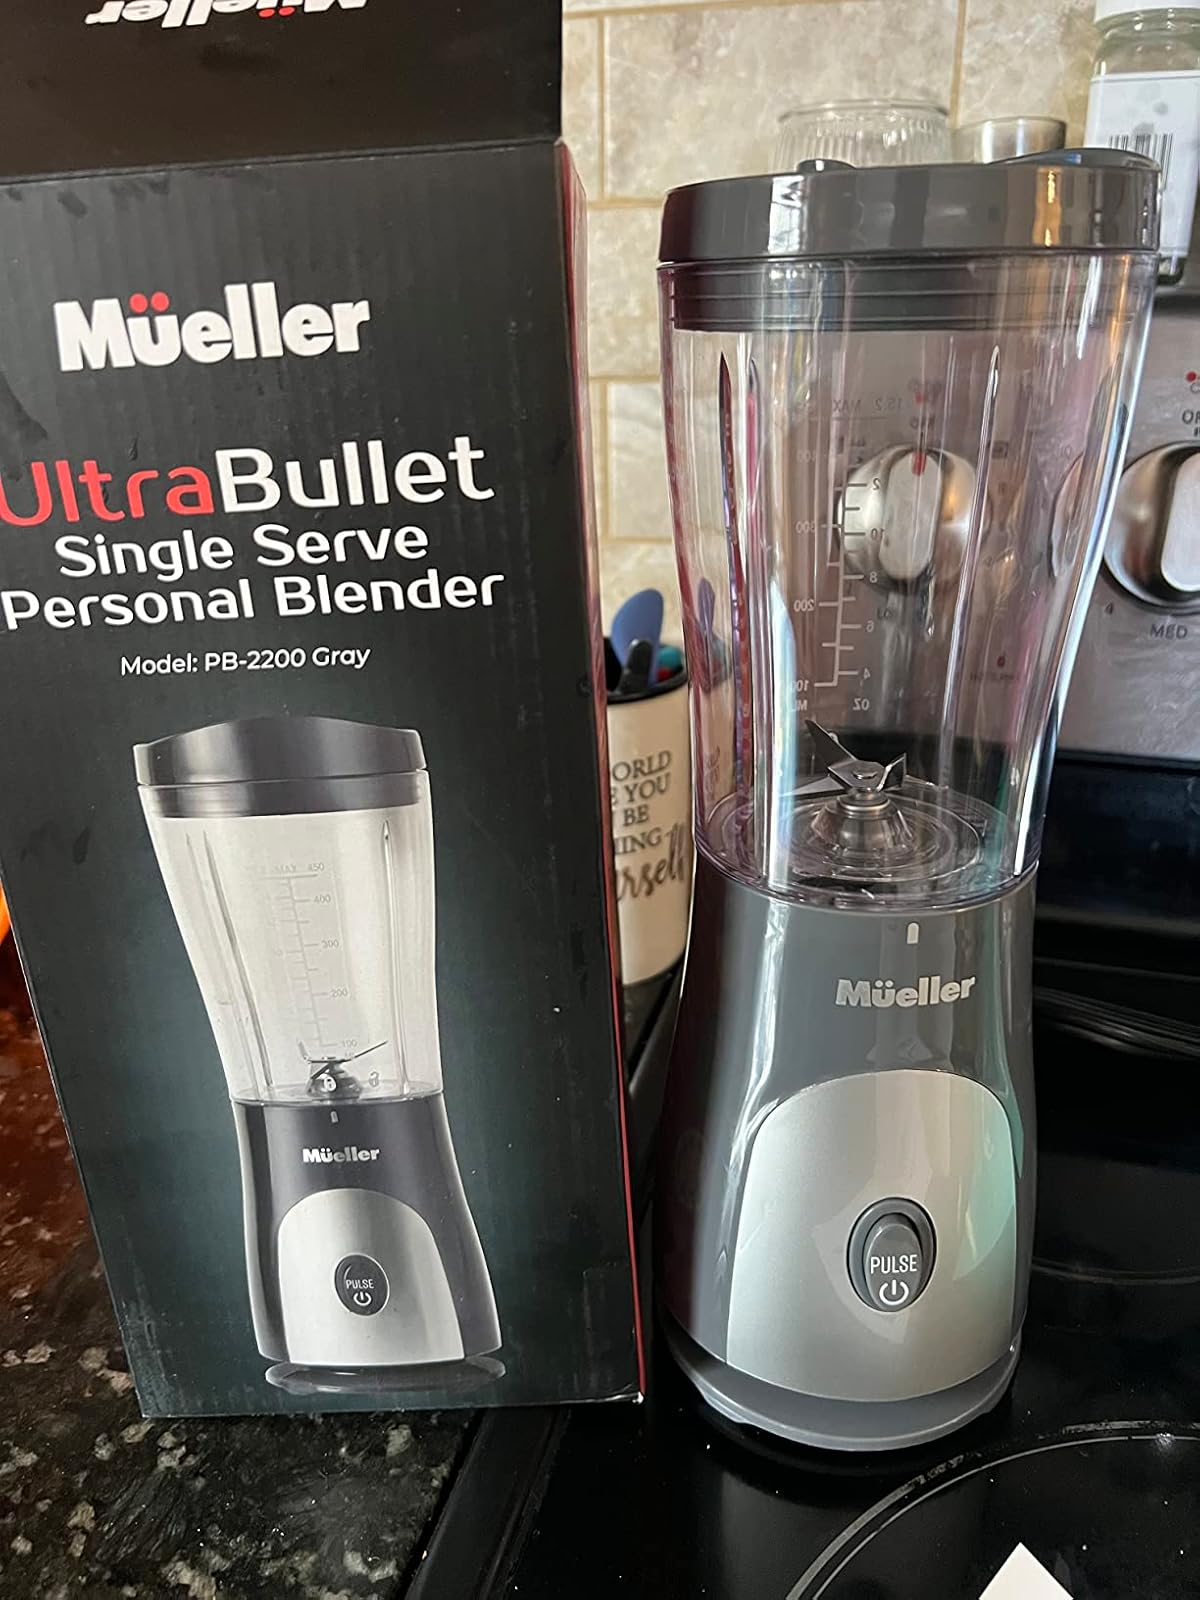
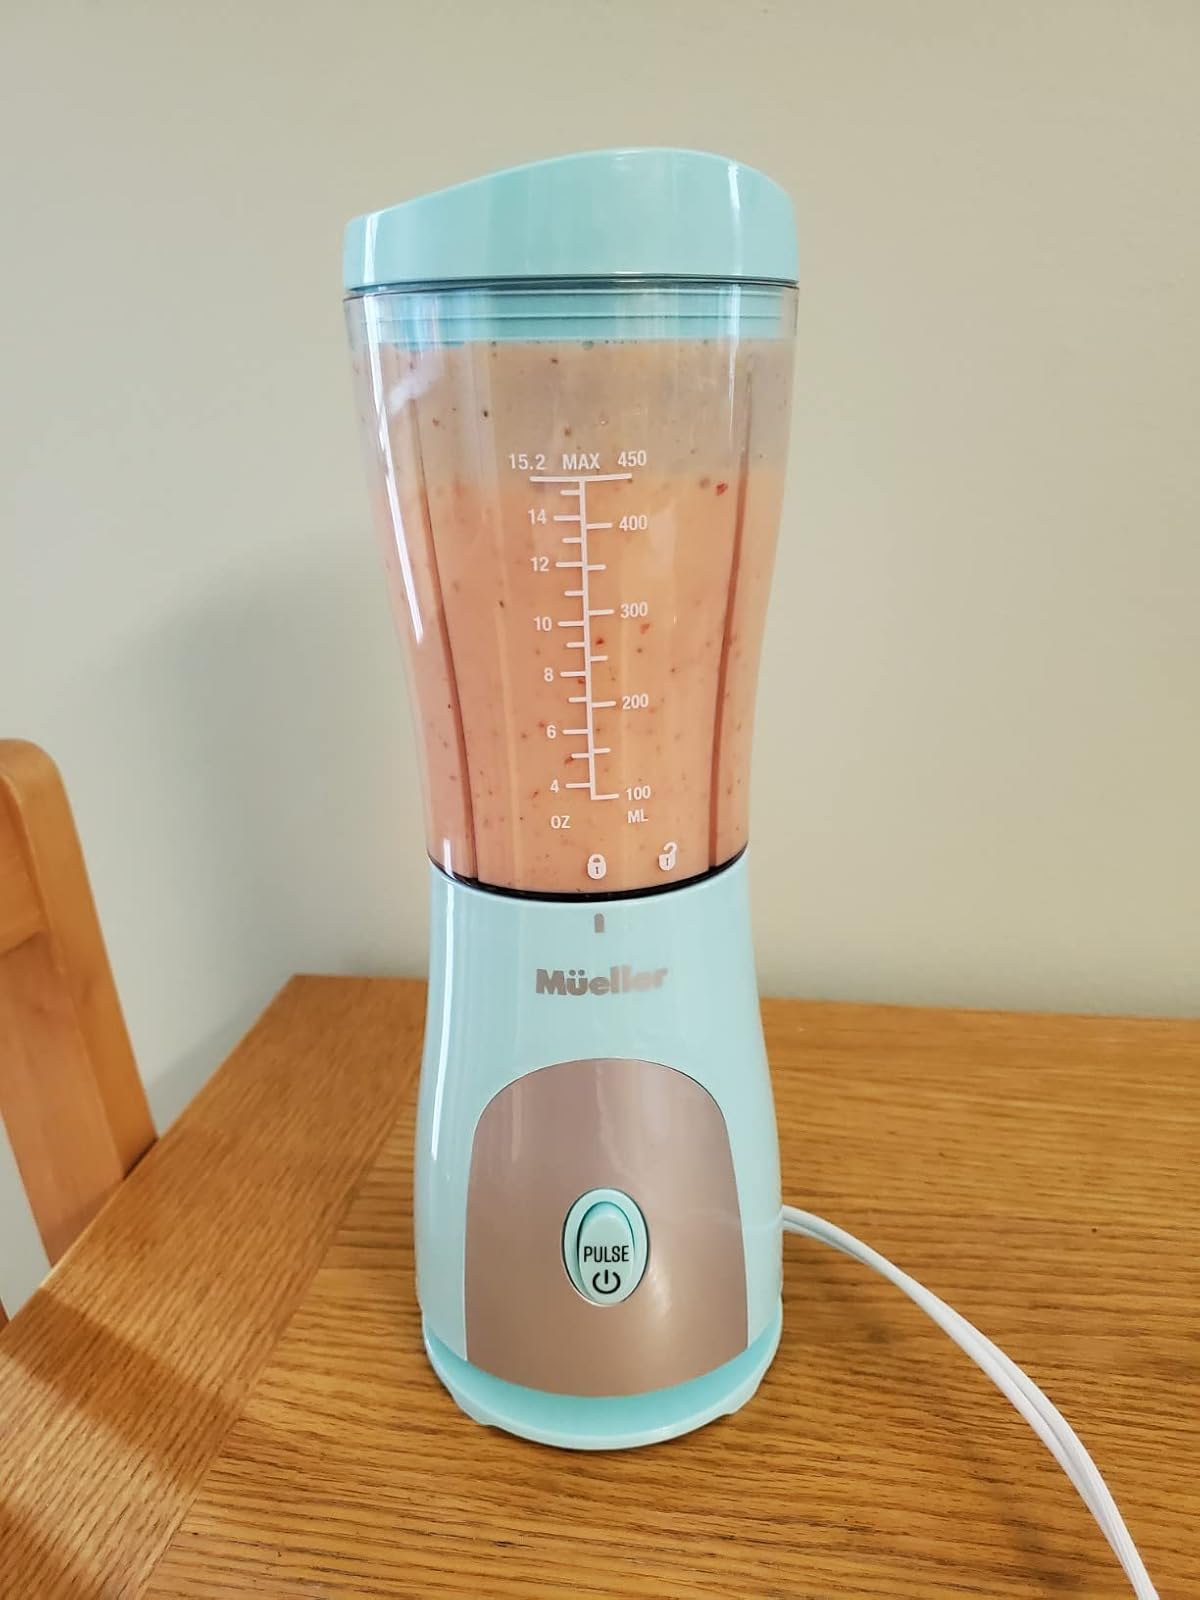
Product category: items_blender
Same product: no